2019 Monster Energy NASCAR All-Star Race

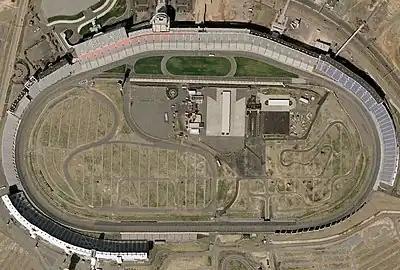
Charlotte Motor Speedway, the track where the race was held.

The All-Star Race was open to race winners from last season through the 2019 Digital Ally 400 at Kansas Speedway and all previous All-Star race winners and Monster Race NASCAR Cup champions who had attempted to qualify for every race in 2019 were eligible to compete in the All-Star Race.